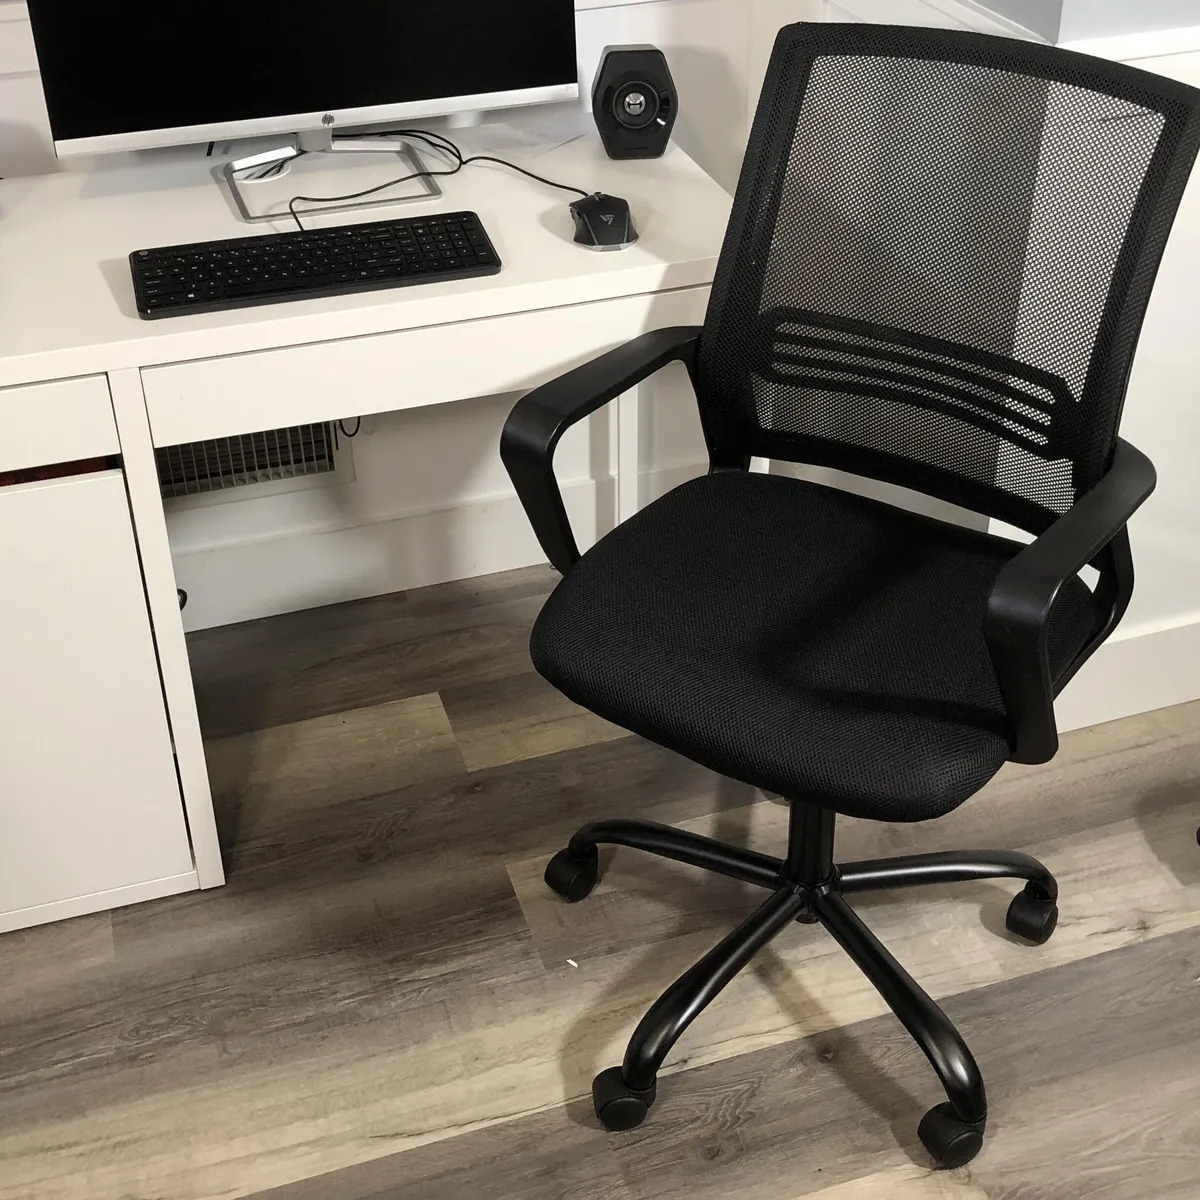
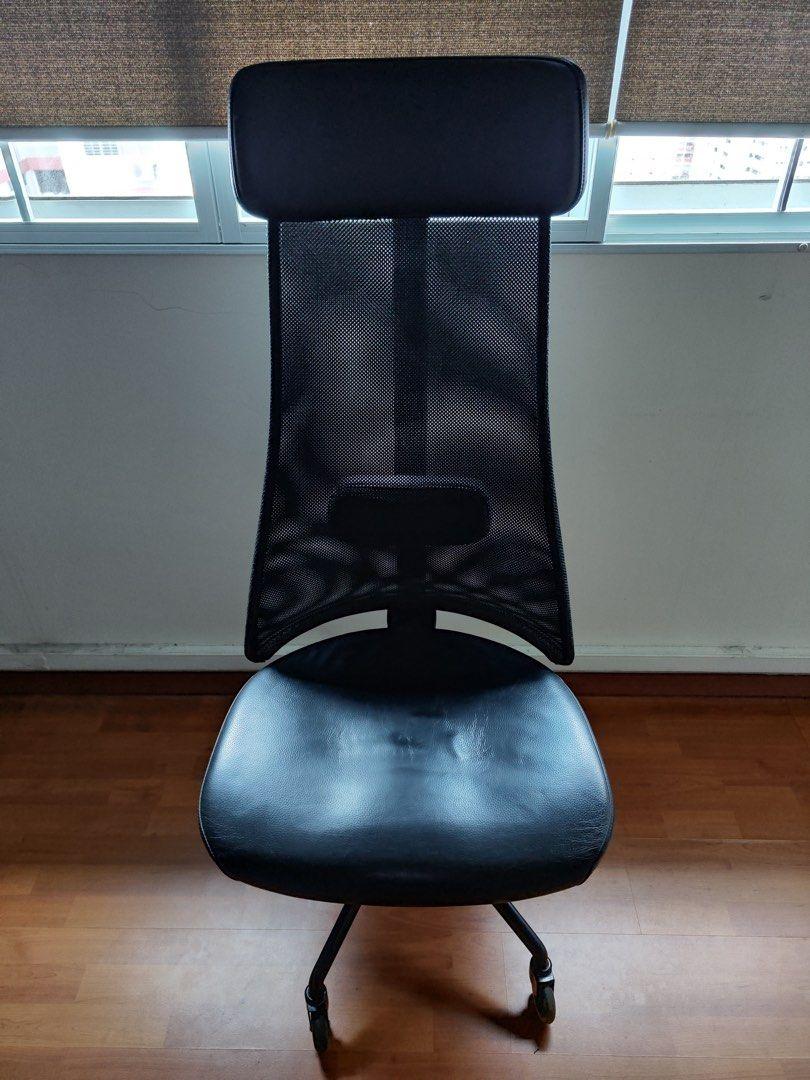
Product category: items_chair
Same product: no